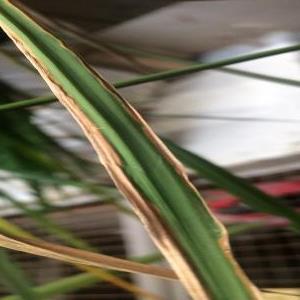
Disease: Bacterialblight